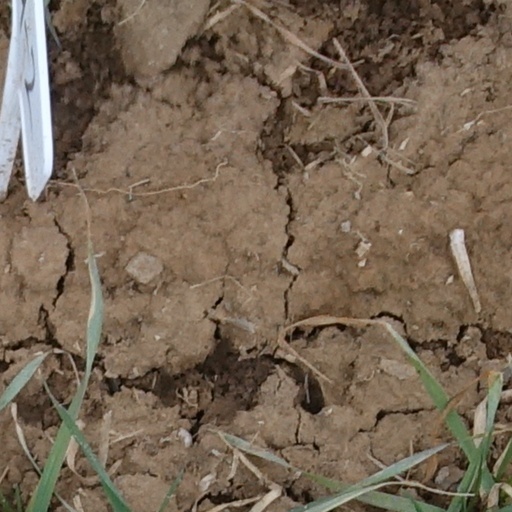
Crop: wheat